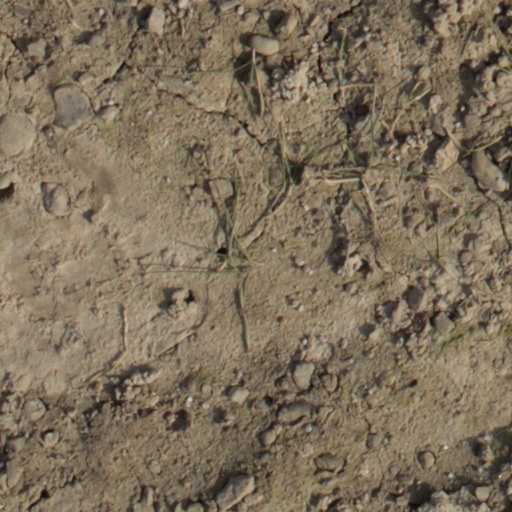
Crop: wheat